National Union of Seamen

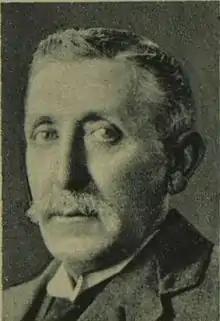
Havelock Wilson

The Seamen's Union was founded in Sunderland in 1887 as the National Amalgamated Sailors' and Firemen's Union. Its founder, J. Havelock Wilson became its president. It quickly spread to other ports and had become genuinely national by the end of 1888.